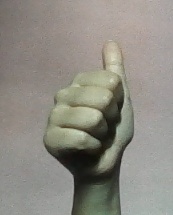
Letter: aleff